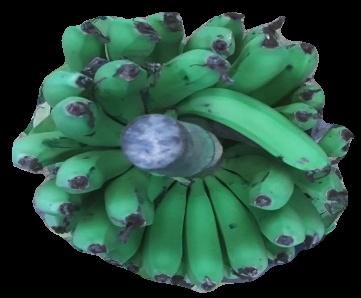
Variety: pachbale
Grade: grade2